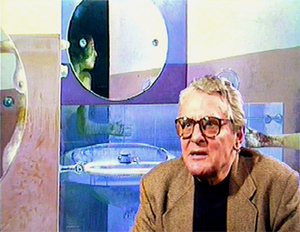
Portrait de Leonardo Cremonini